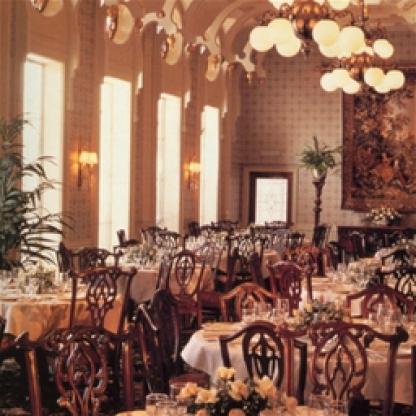
Scene: Indoor